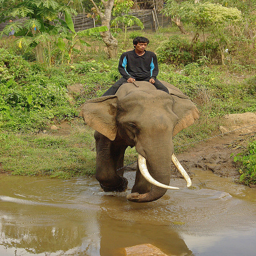
A man riding an elephant into the water
a man riding an elephant through the water
A man is riding on the back of an elephant.
an elephant with white tusks walking through the water
a man on an elephant moving on waters